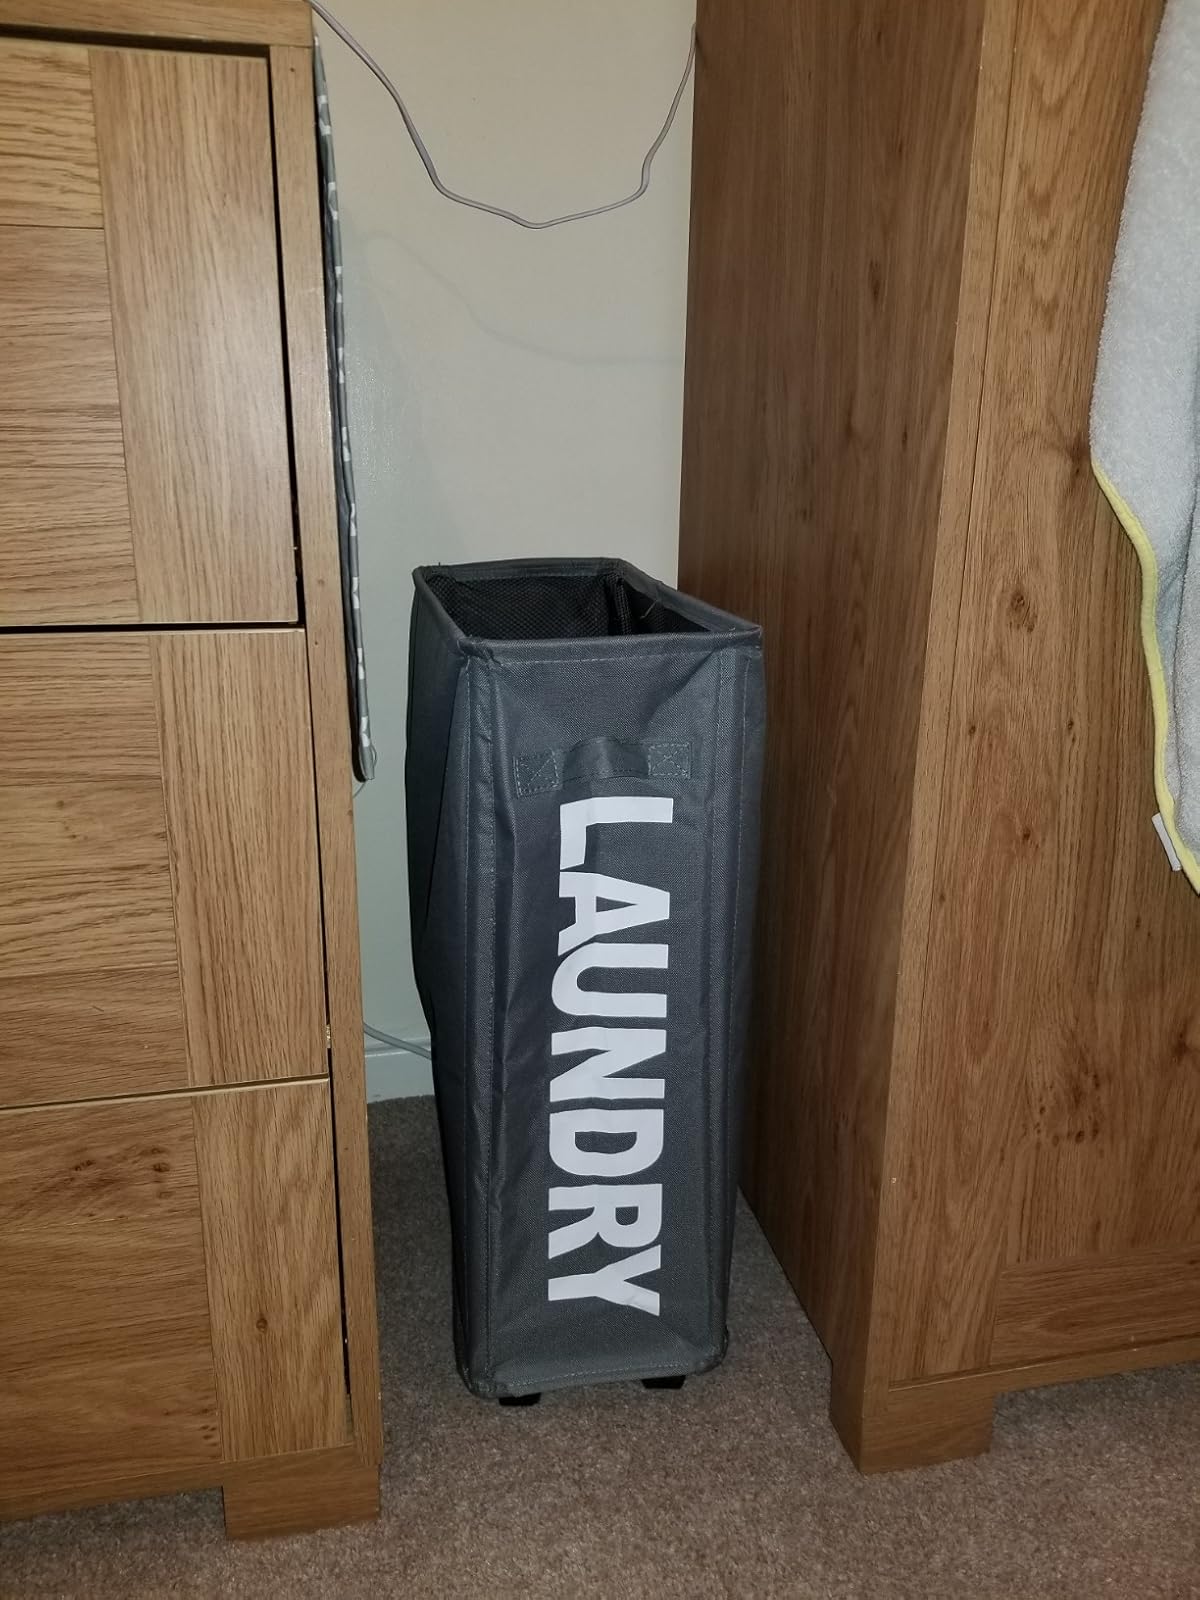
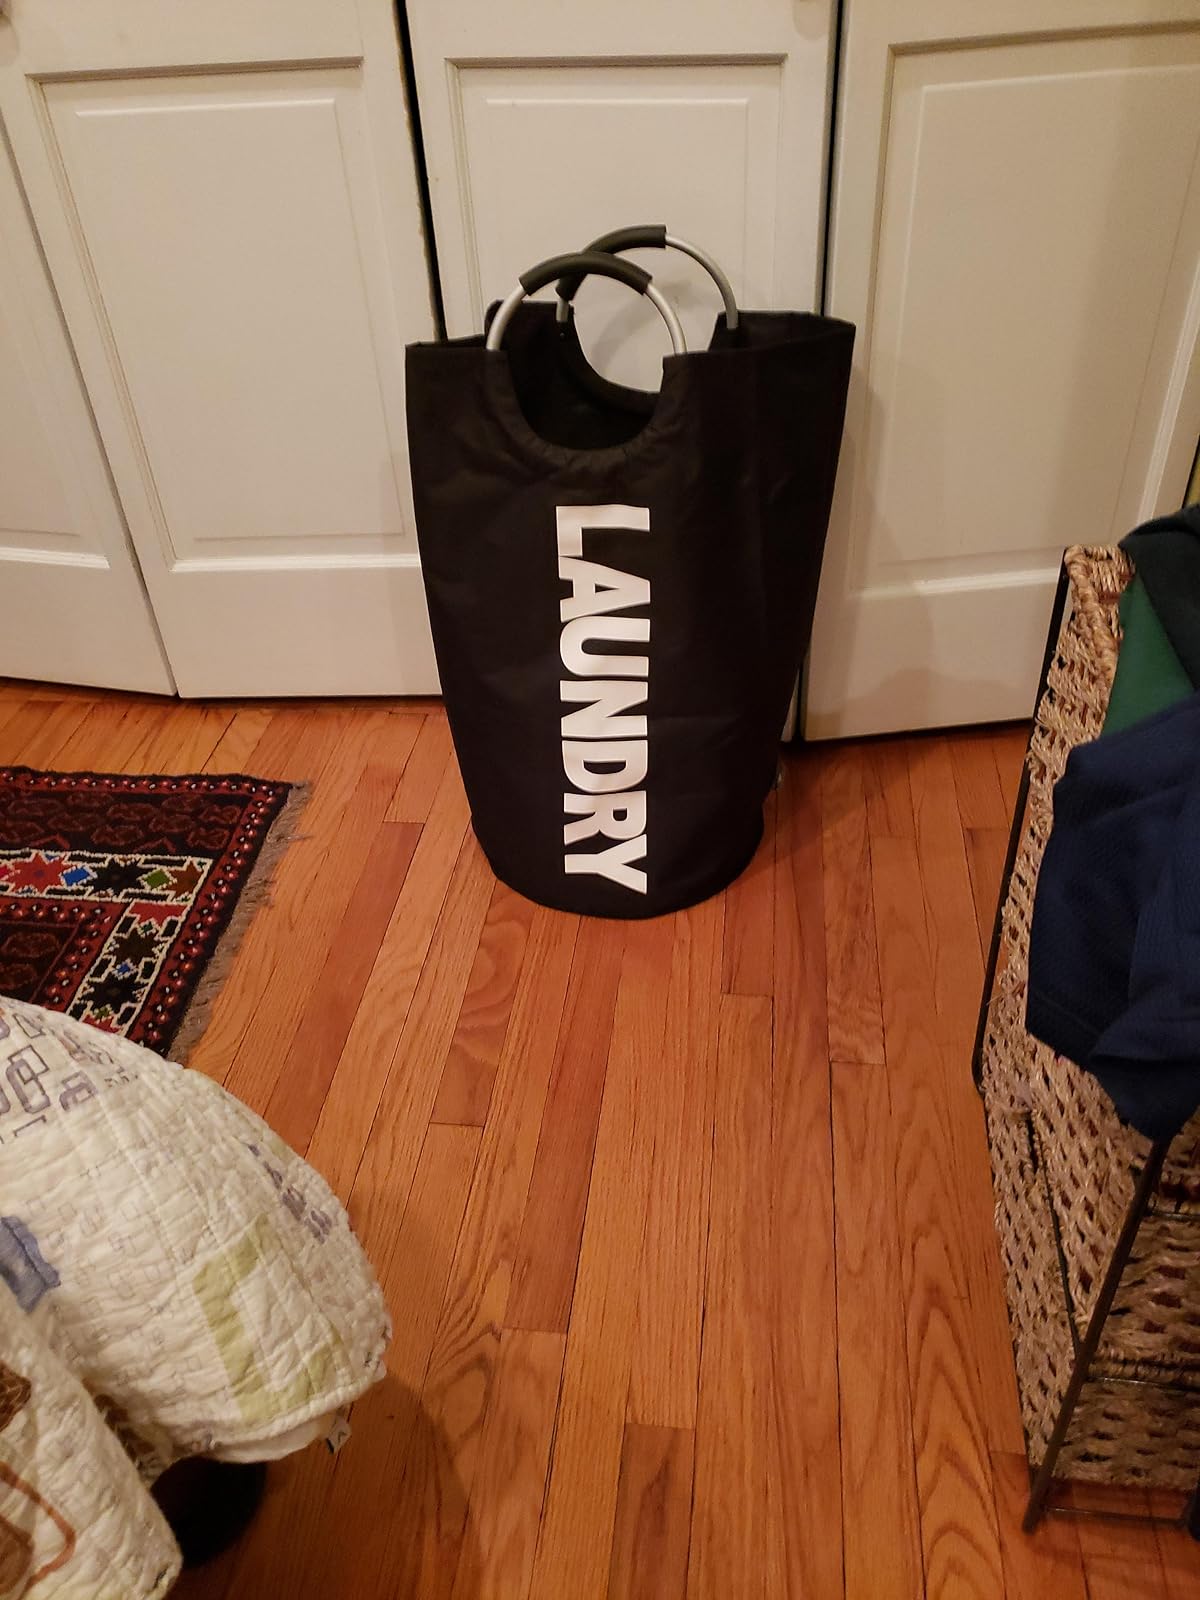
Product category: items_hamper
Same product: no